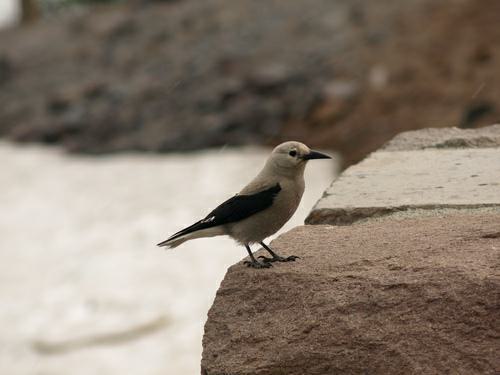
A photo of a clark nutcracker